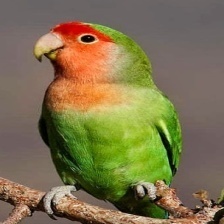
Species: ROSY FACED LOVEBIRD
Scientific name: AGAPORNIS ROSEICOLLIS